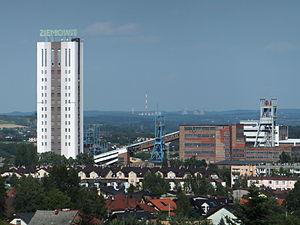
La mine de Ziemowit est une mine souterraine de charbon située en Lędziny, Pologne. En 2013, la mine est encore en activité.